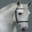
Label: horse